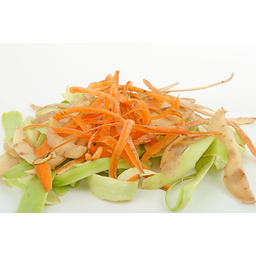
Label: generalcompost